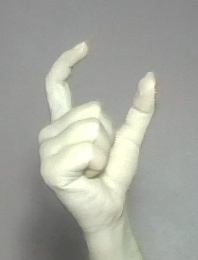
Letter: nun